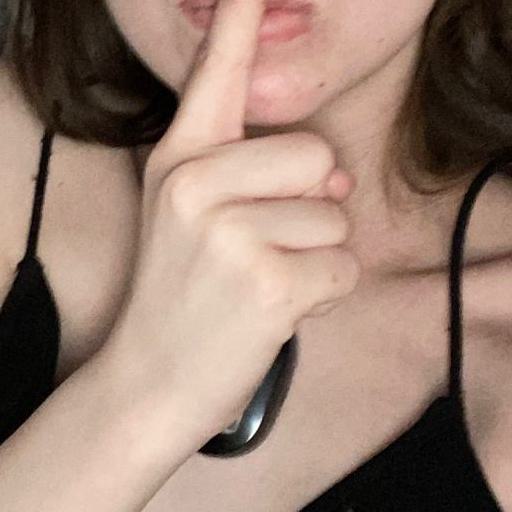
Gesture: mute